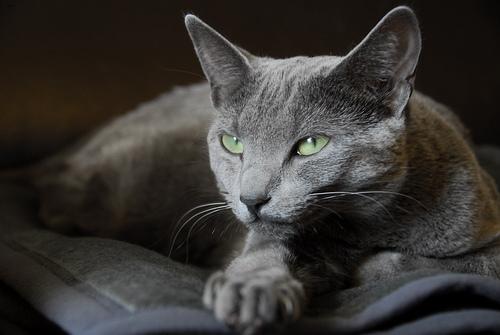
Breed: Russian Blue